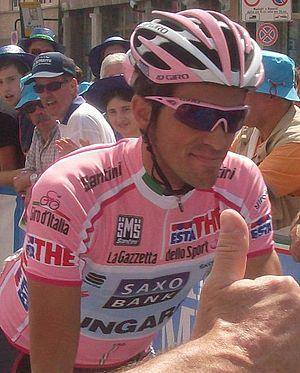
La 98ᵉ édition du Tour d'Italie, l'un des trois grands tours, s'est déroulée du 9 au 31 mai 2015. Il s'agit de la 15ᵉ épreuve de l'UCI World Tour 2015. Le Giro part de San Lorenzo al Mare, le 9 mai, avec un contre-la-montre par équipes de 17,6 km et se termine à Milan, le 31 mai, avec une étape de plaine de 185 km. 197 coureurs répartis en 22 équipes participent au premier grand tour de la saison. La course est remportée pour la deuxième fois de sa carrière par l'Espagnol Alberto Contador, de l'équipe Tinkoff-Saxo. Il devance deux coureurs de l'équipe Astana, l'Italien Fabio Aru et l'Espagnol Mikel Landa.